Medford, Oregon

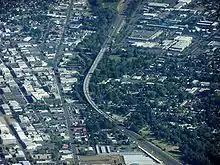
The I-5 viaduct in downtown Medford

Medford also hosted a professional indoor football team from the National Indoor Football League known as the Southern Oregon Heat in 2001. They played in the Compton Arena at the Jackson County Expo Park.